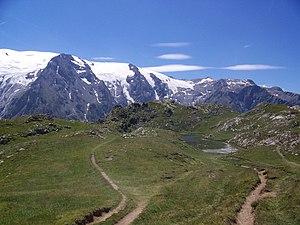
Le Lac Lérié sur le plateau d'Emparis, Alpes françaises. En arrière-plan, le glacier de la Girose (à gauche) et le glacier du Mont de Lans (centre).
Le glacier de Mont-de-Lans ou glacier de Mantel ou encore glacier des Deux-Alpes est un glacier français du massif des Écrins. Il fait partie du domaine skiable des Deux Alpes et est accolé au glacier de la Girose.